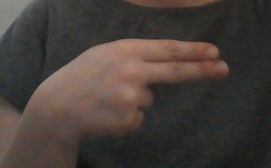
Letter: ain